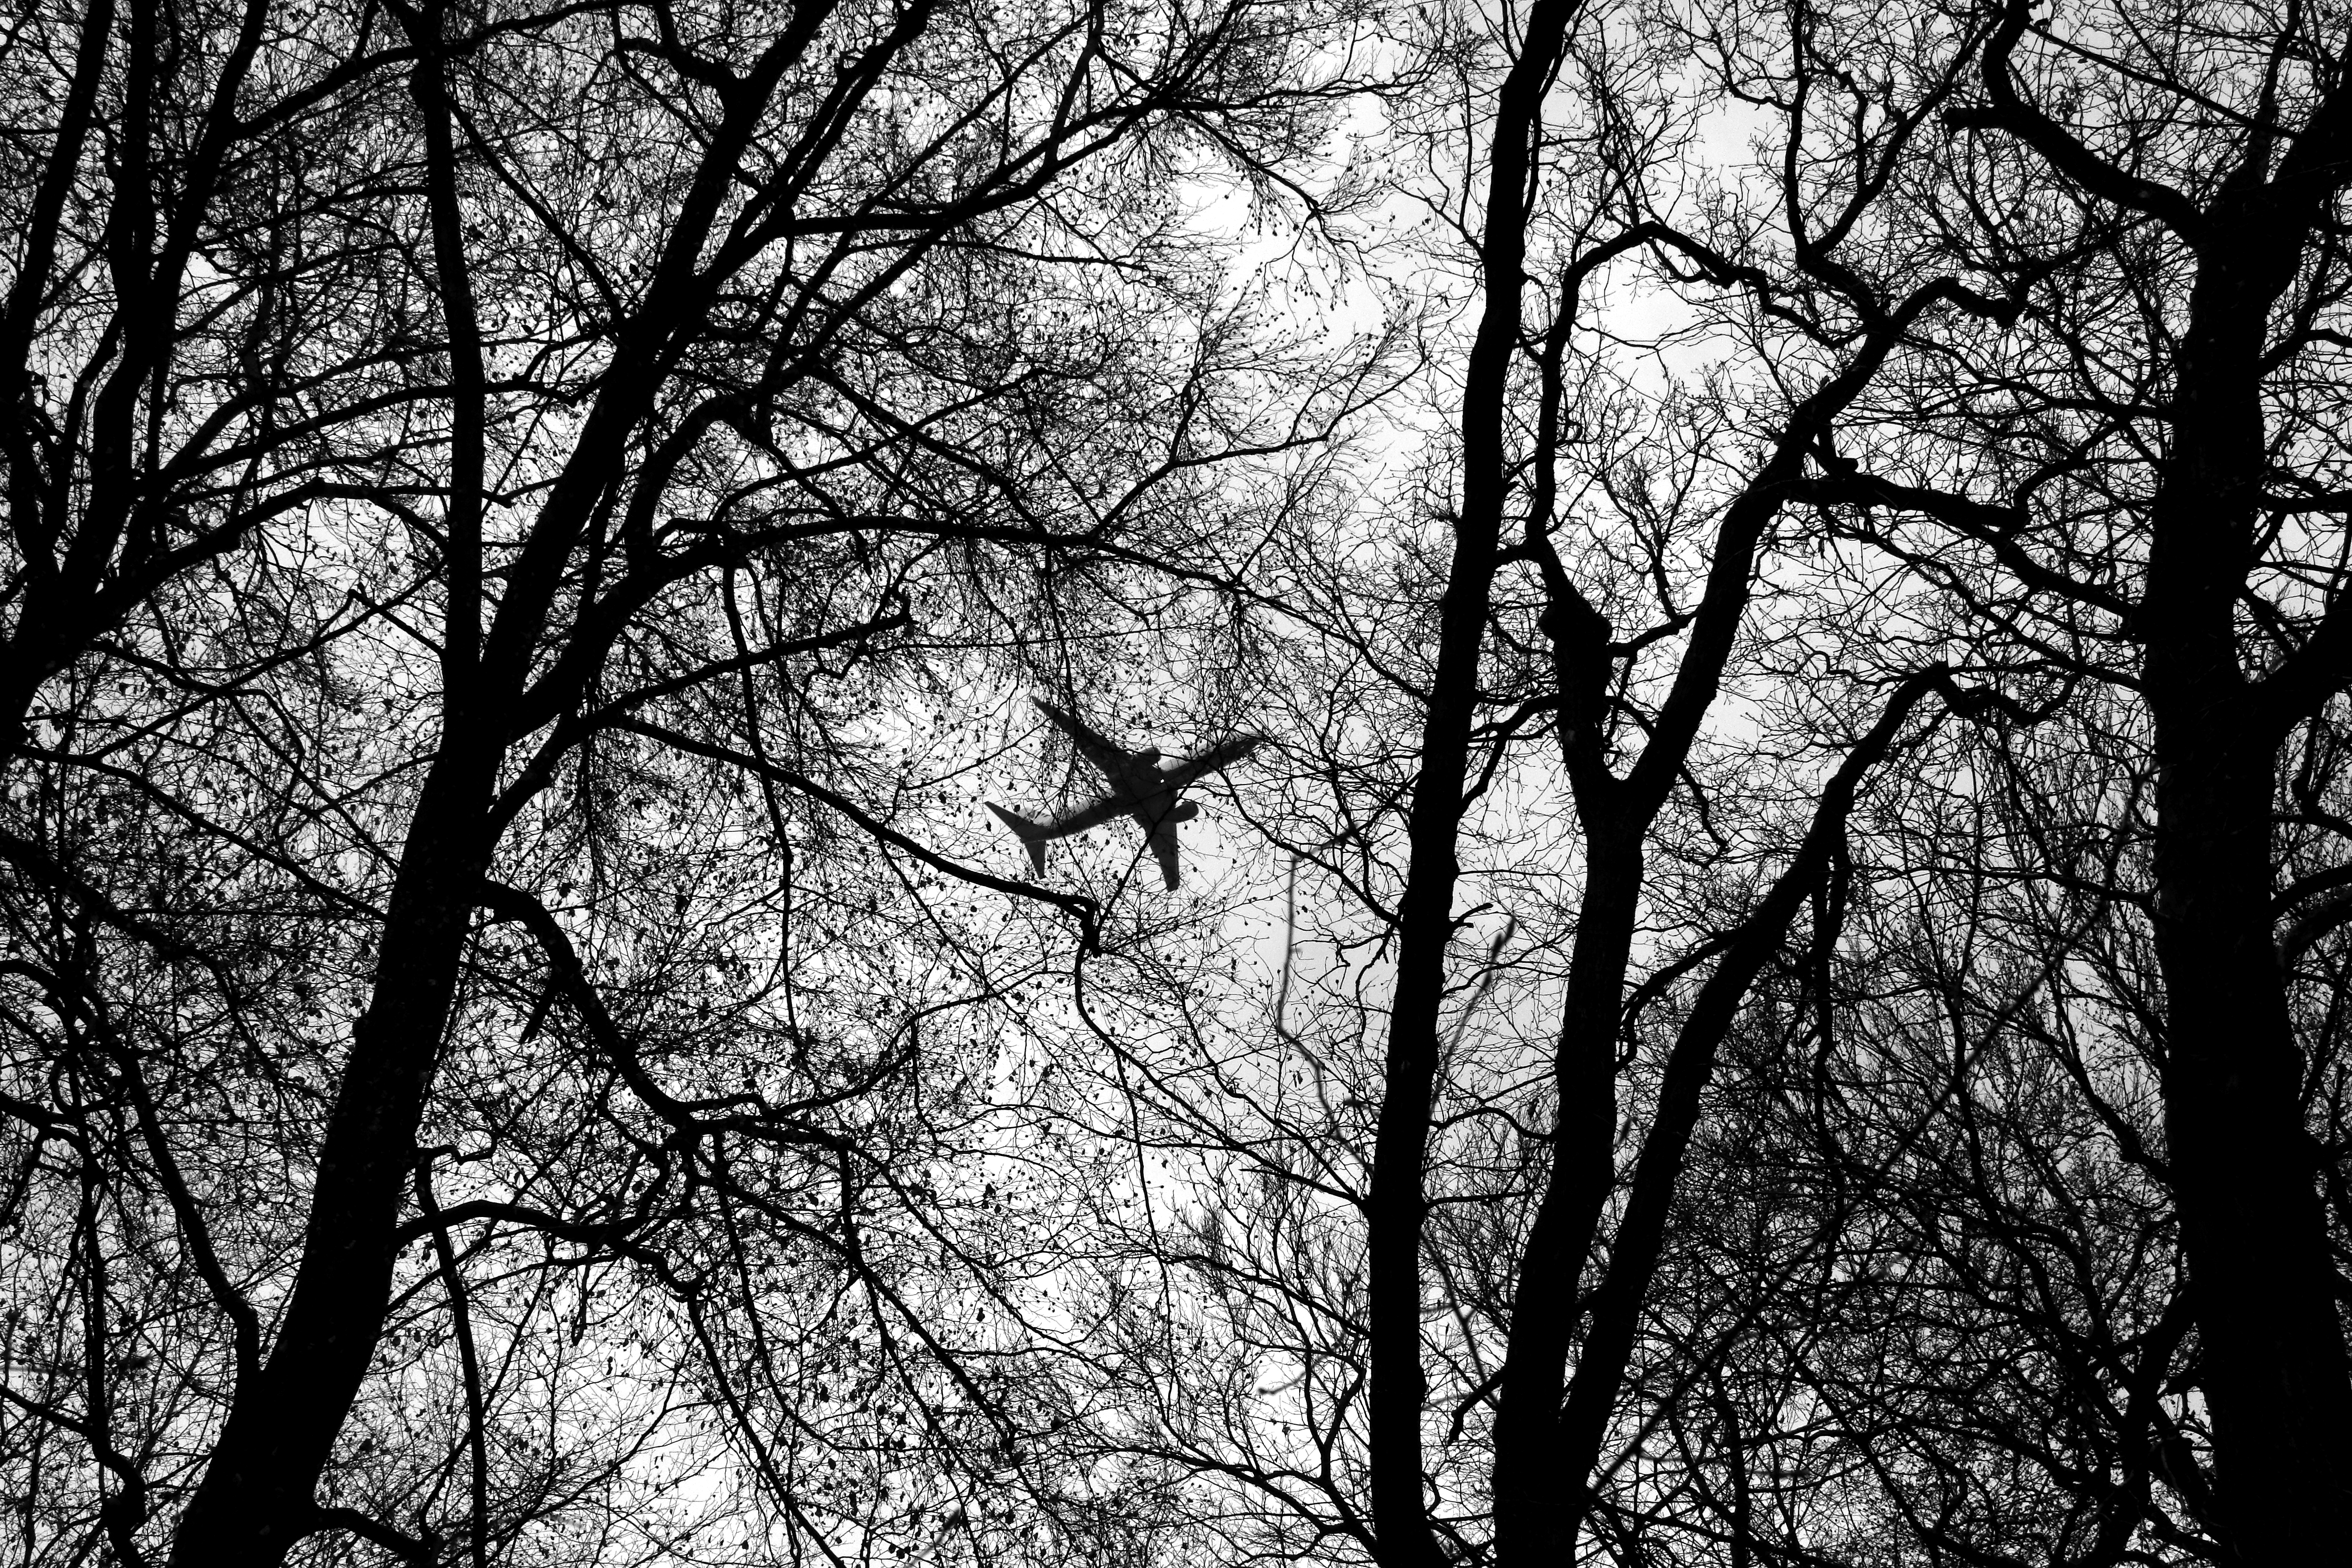
tree, nature, forest, branch, winter, black and white, plant, sunlight, leaf, airport, airplane, plane, aircraft, autumn, darkness, monochrome, season, bw, blackandwhite, blackwhite, woods, alemania, allemagne, sw, schwarzweiss, woodland, baum, habitat, flughafen, germania, hesse, hassia, hessen, schwarzweissfotografie, schwarzweif, schwarzweiffotografie, wald, neuisenburg, flugzeug, b ume, flugplatz, fra, flieger, frankfurtairport, eddf, flughafenfrankfurt, rheinmainflughafen, monochrome photography, natural environment, atmospheric phenomenon, woody plant